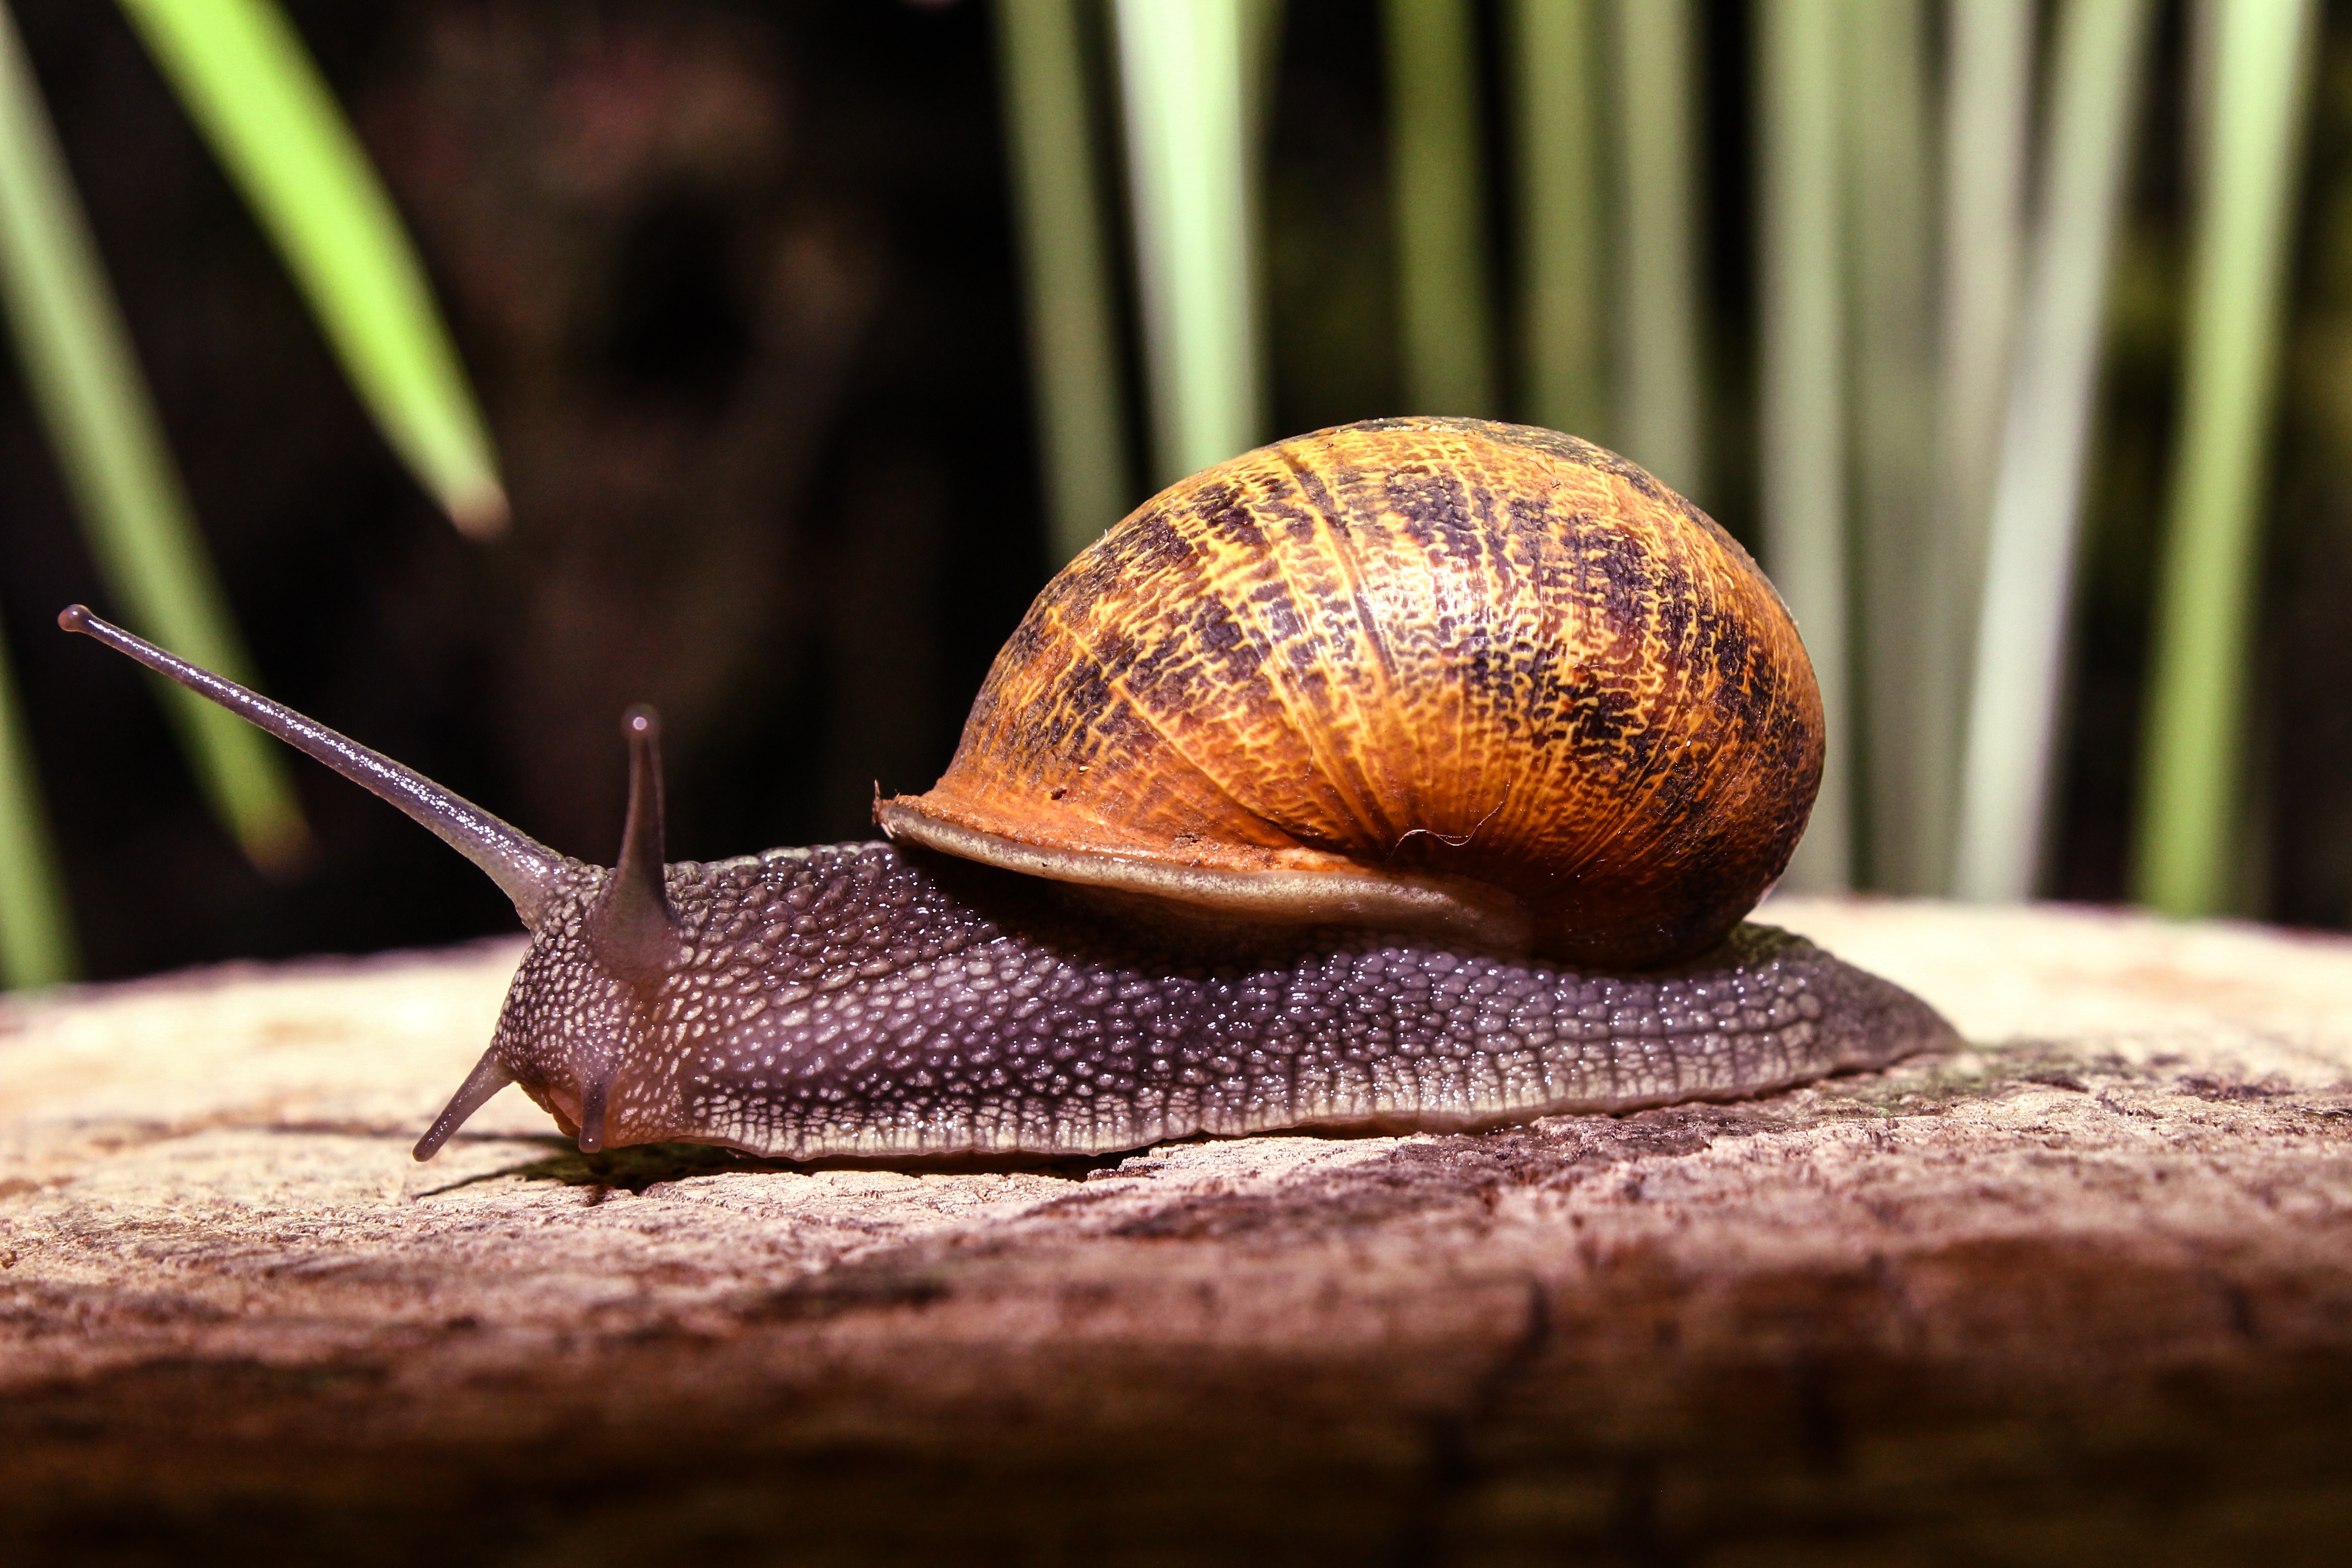
nature, forest, wood, photography, trunk, animal, orange, green, fauna, shell, invertebrate, close up, snail, animals, image, escargot, molluscs, slug, schnecken, macro photography, sea snail, free image, snails and slugs